Organic milk

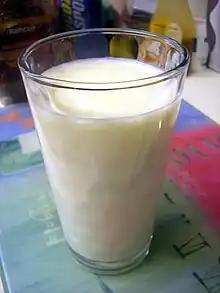
A glass of milk

Organic milk refers to a number of milk products from livestock raised according to organic farming methods. In most jurisdictions, use of the term "organic" or equivalents like "bio" or "eco", on any product is regulated by food authorities. In general these regulations stipulate that livestock must be: allowed to graze, be fed an organically certified fodder or compound feed, not be treated with most drugs (including bovine growth hormone), and in general must be treated humanely.